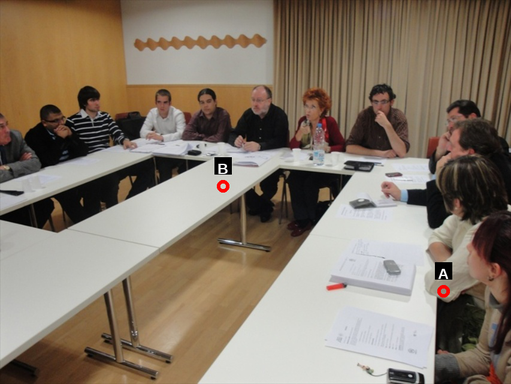
Question: Two points are circled on the image, labeled by A and B beside each circle. Which point is closer to the camera?
Select from the following choices.
(A) A is closer
(B) B is closer
Answer: A